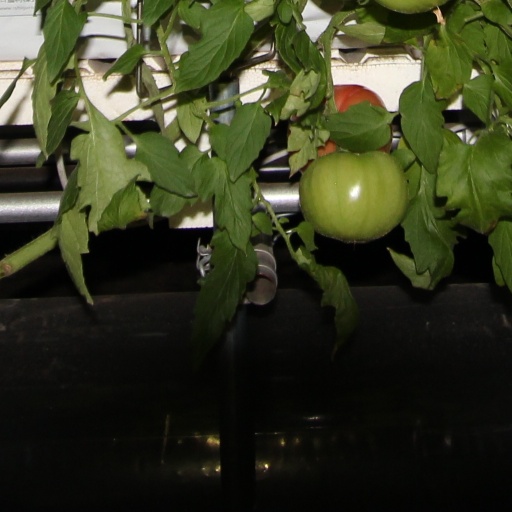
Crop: tomato